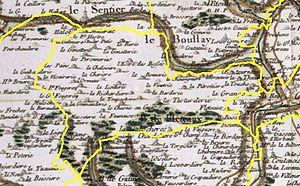
Le Boulay sur la carte de Cassini (les limites communales figurant en jaune.
Le Boulay est une commune française située dans le département d'Indre-et-Loire, en région Centre-Val de Loire, dans la région naturelle de la Gâtine de Touraine.